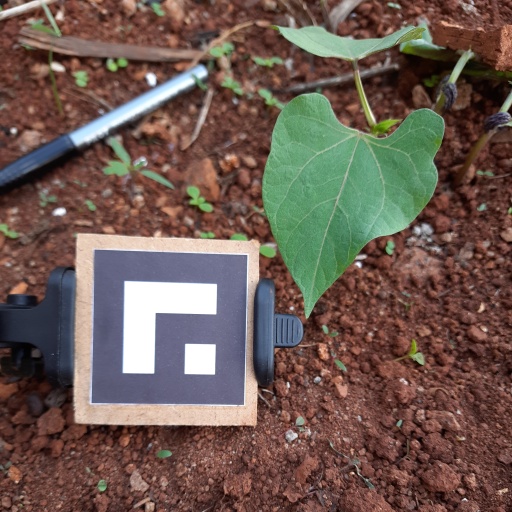
Observations: wavy surface, no eating holes, under shade